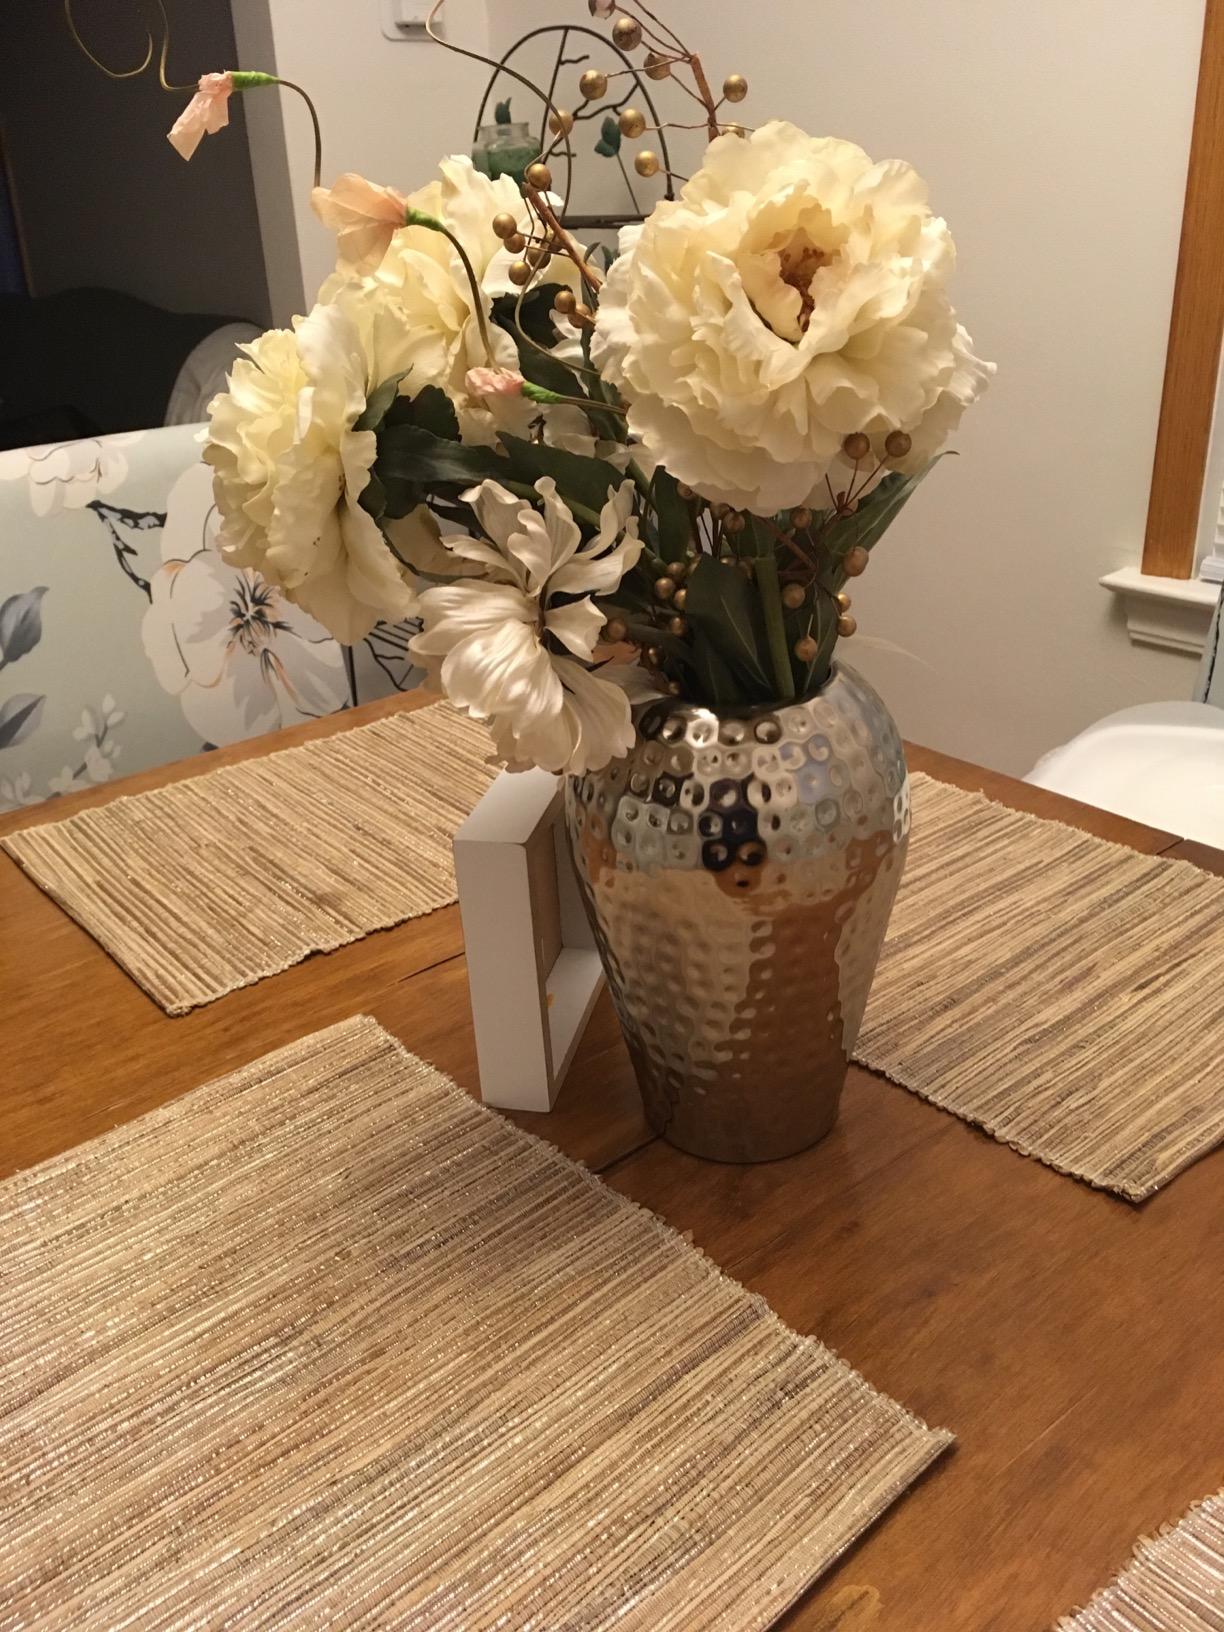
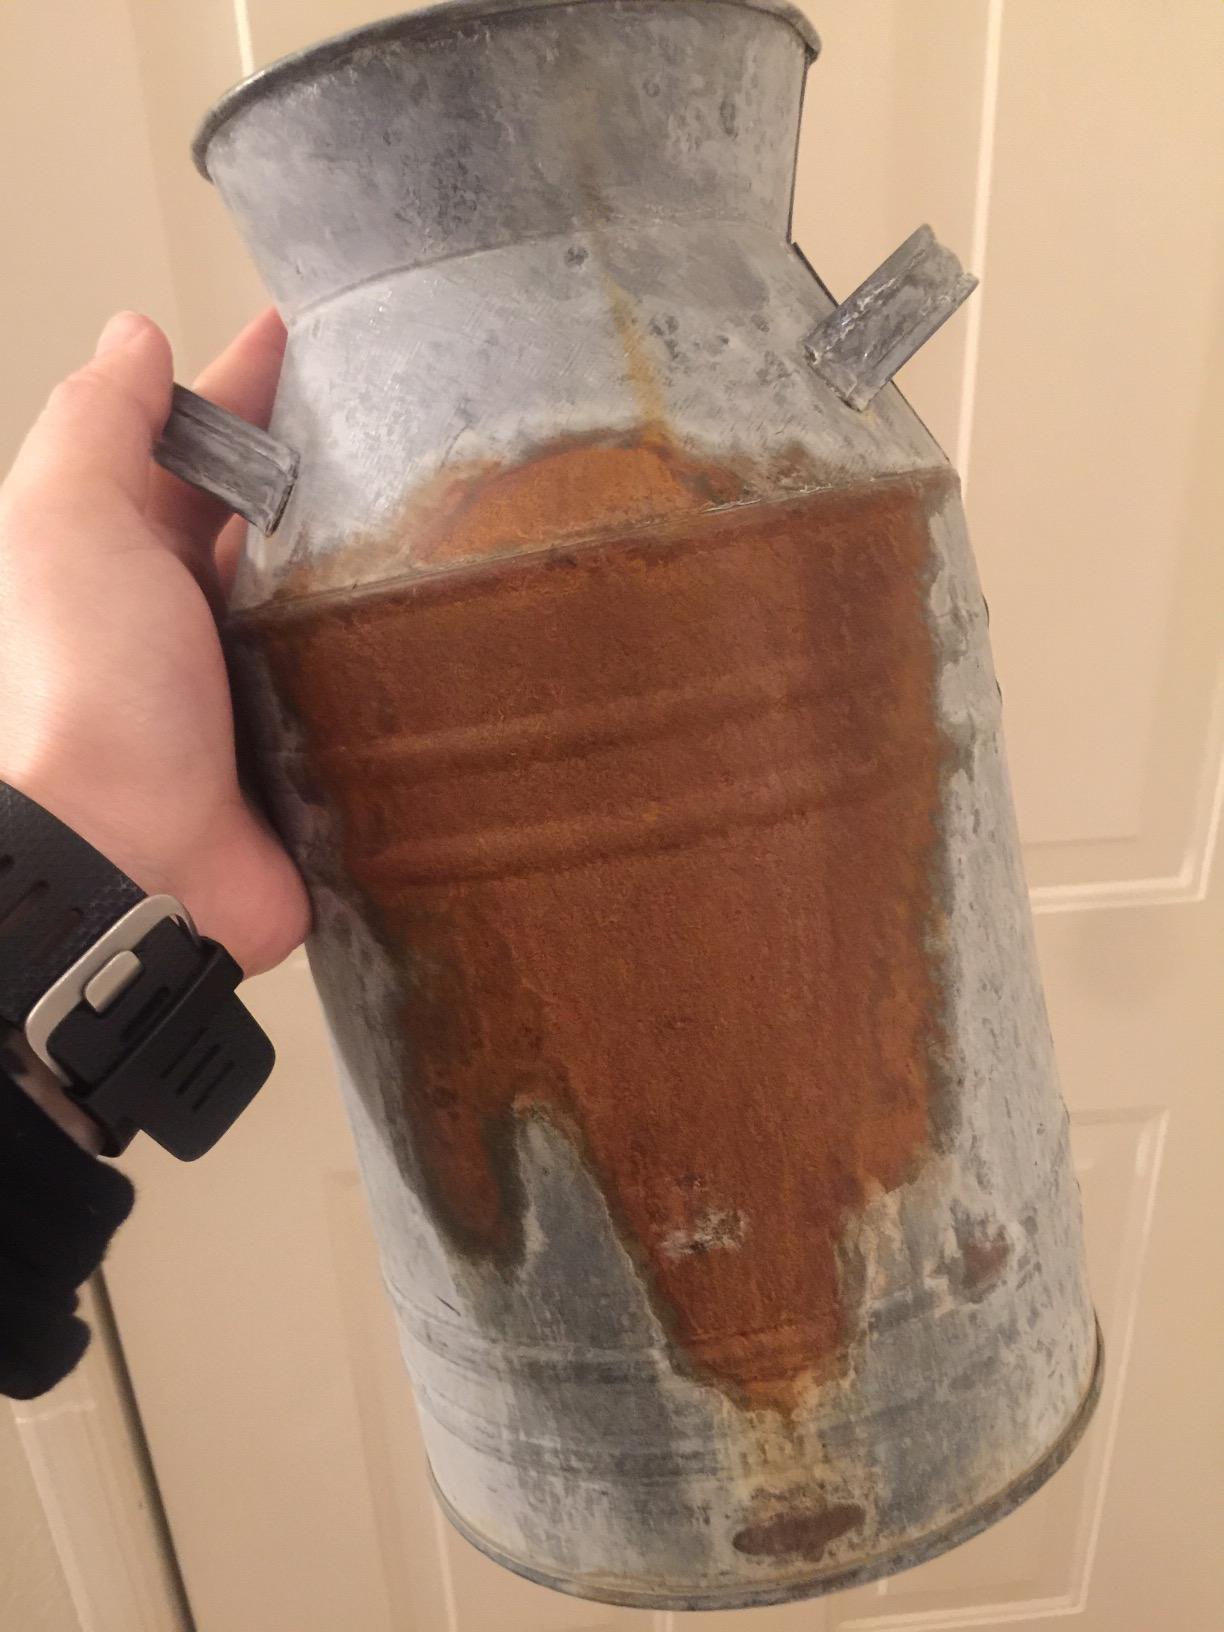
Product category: vase
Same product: no